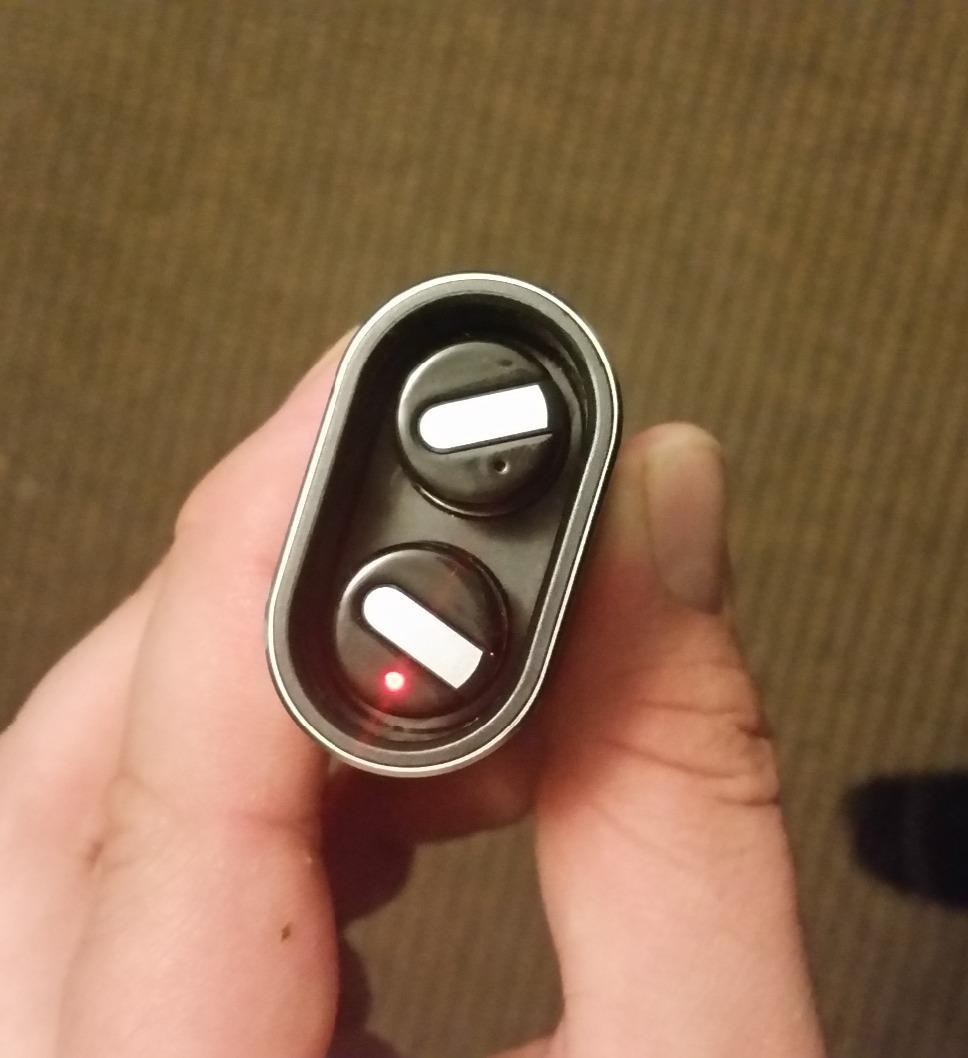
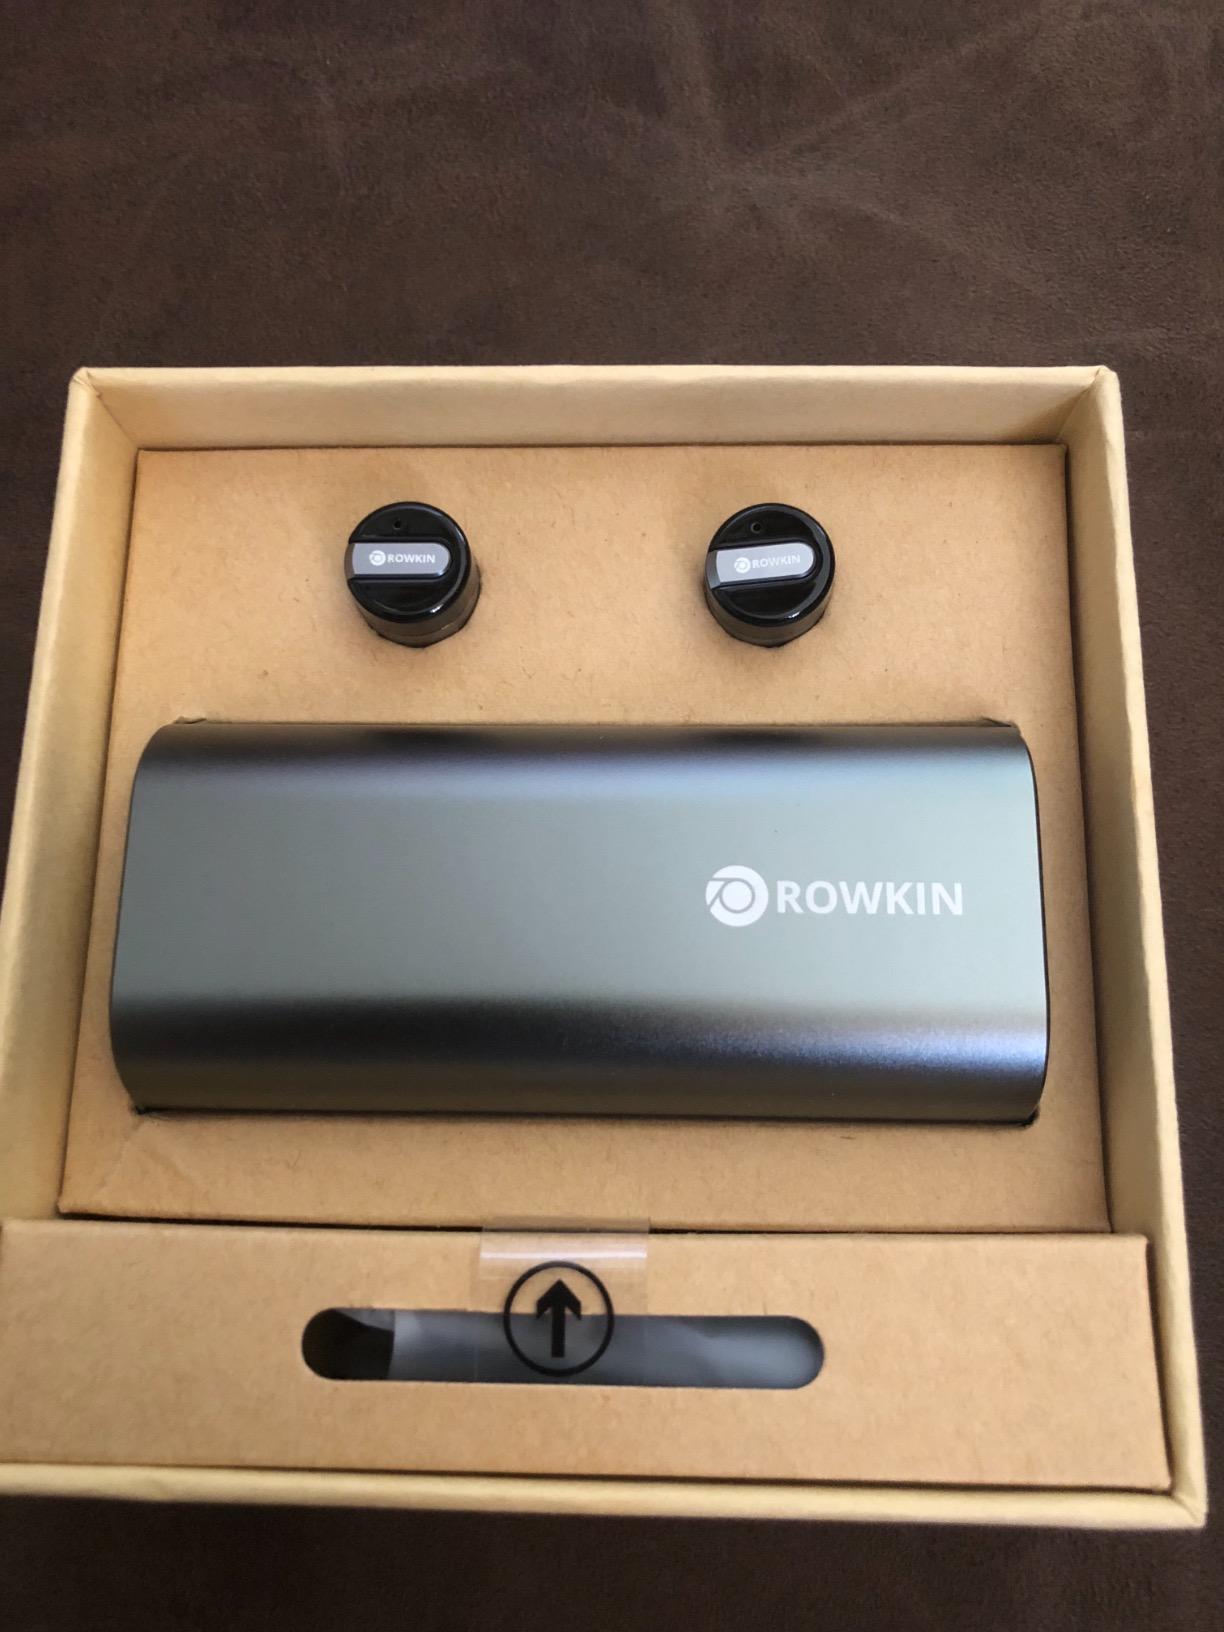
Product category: headphones
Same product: yes